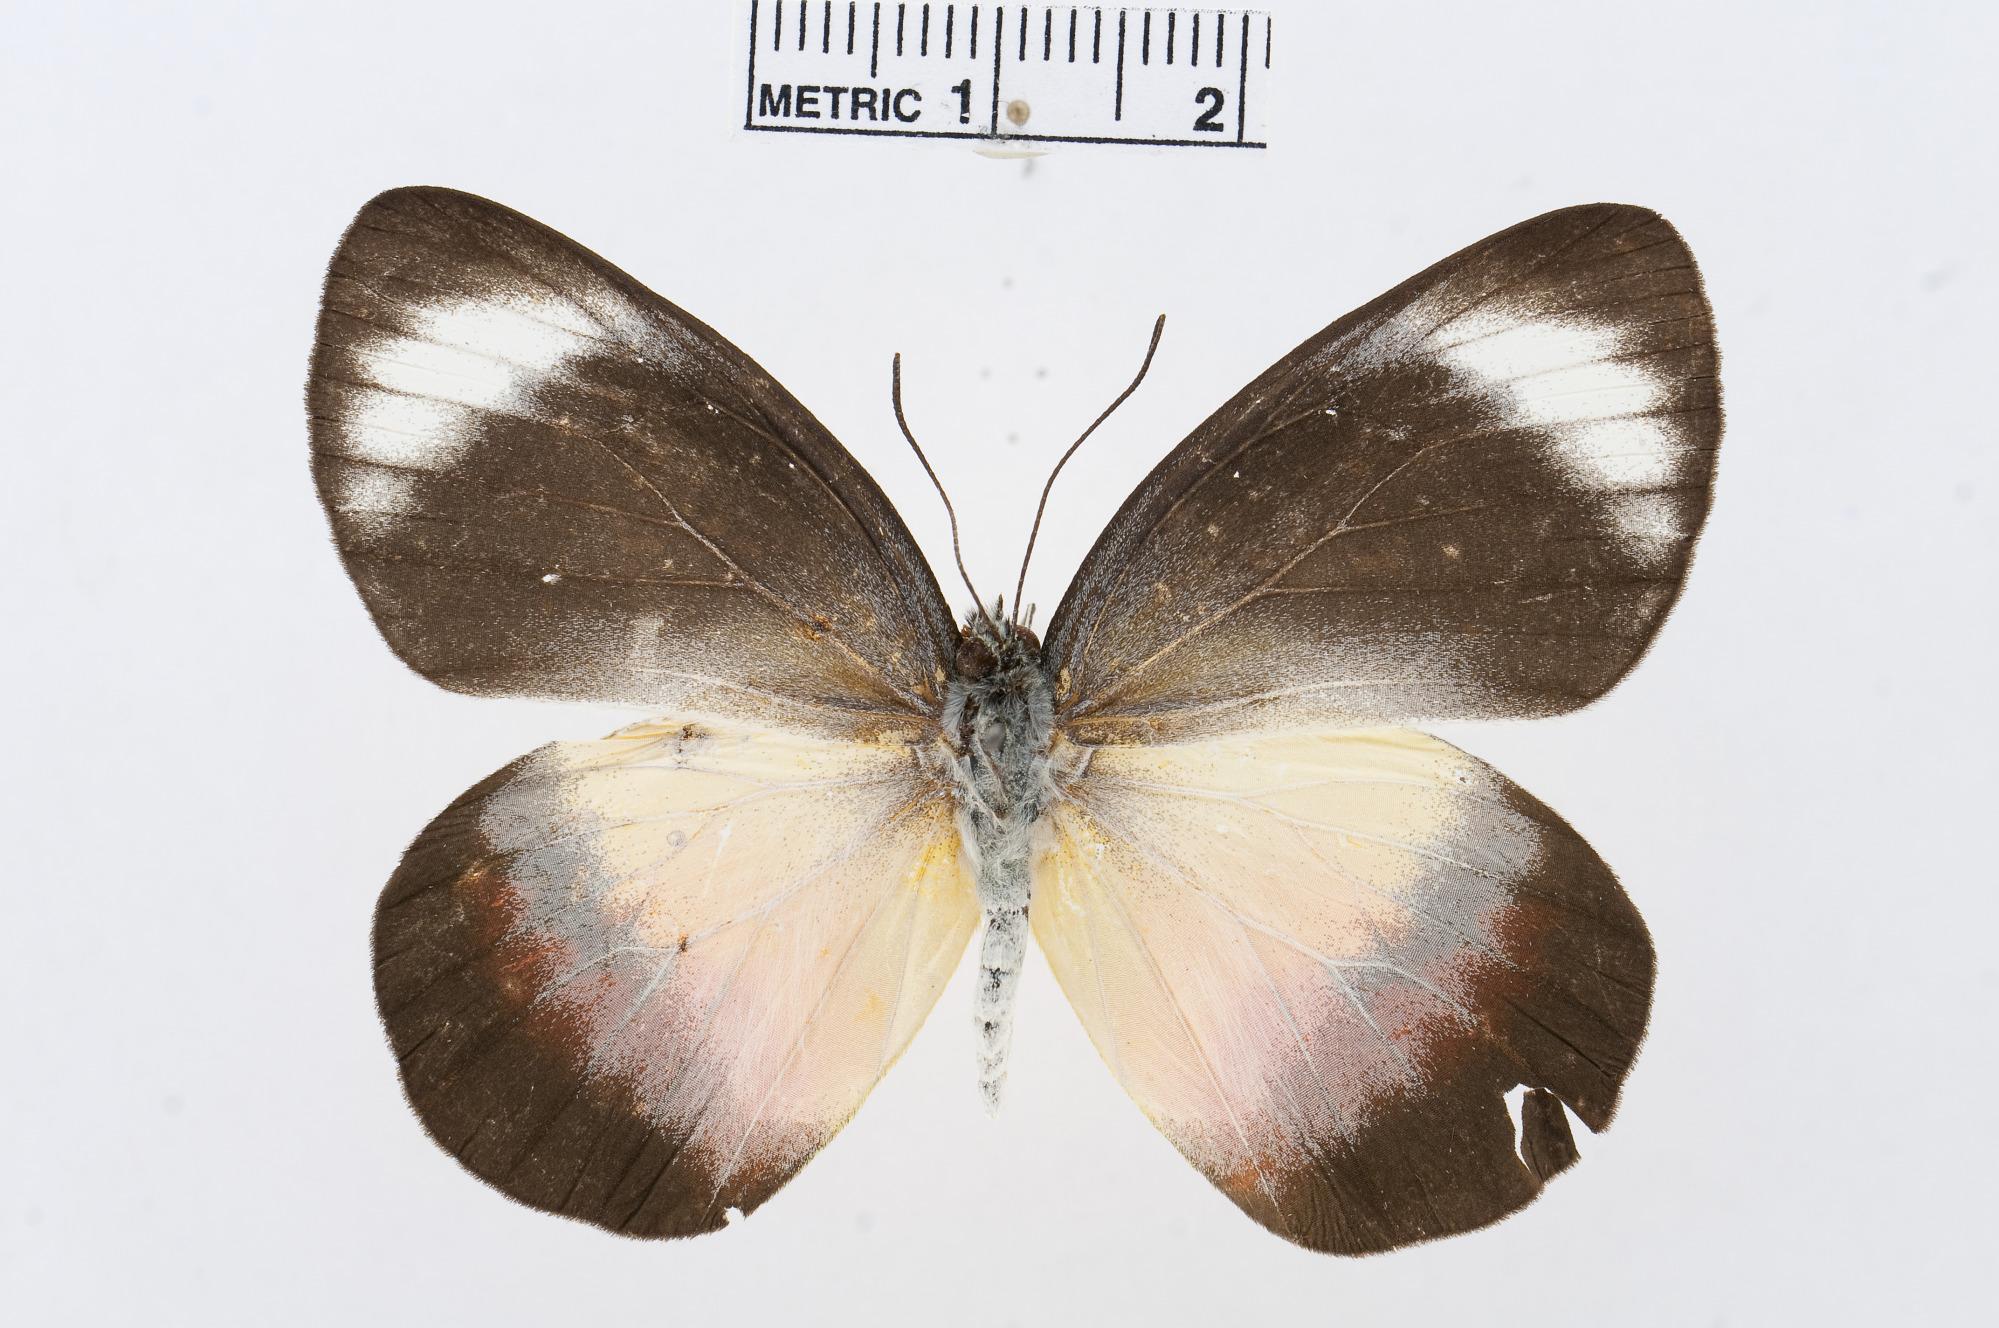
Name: Delias salvini
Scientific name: Delias salvini
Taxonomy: Animalia, Arthropoda, Hexapoda, Insecta, Lepidoptera, Pieridae, Pierinae